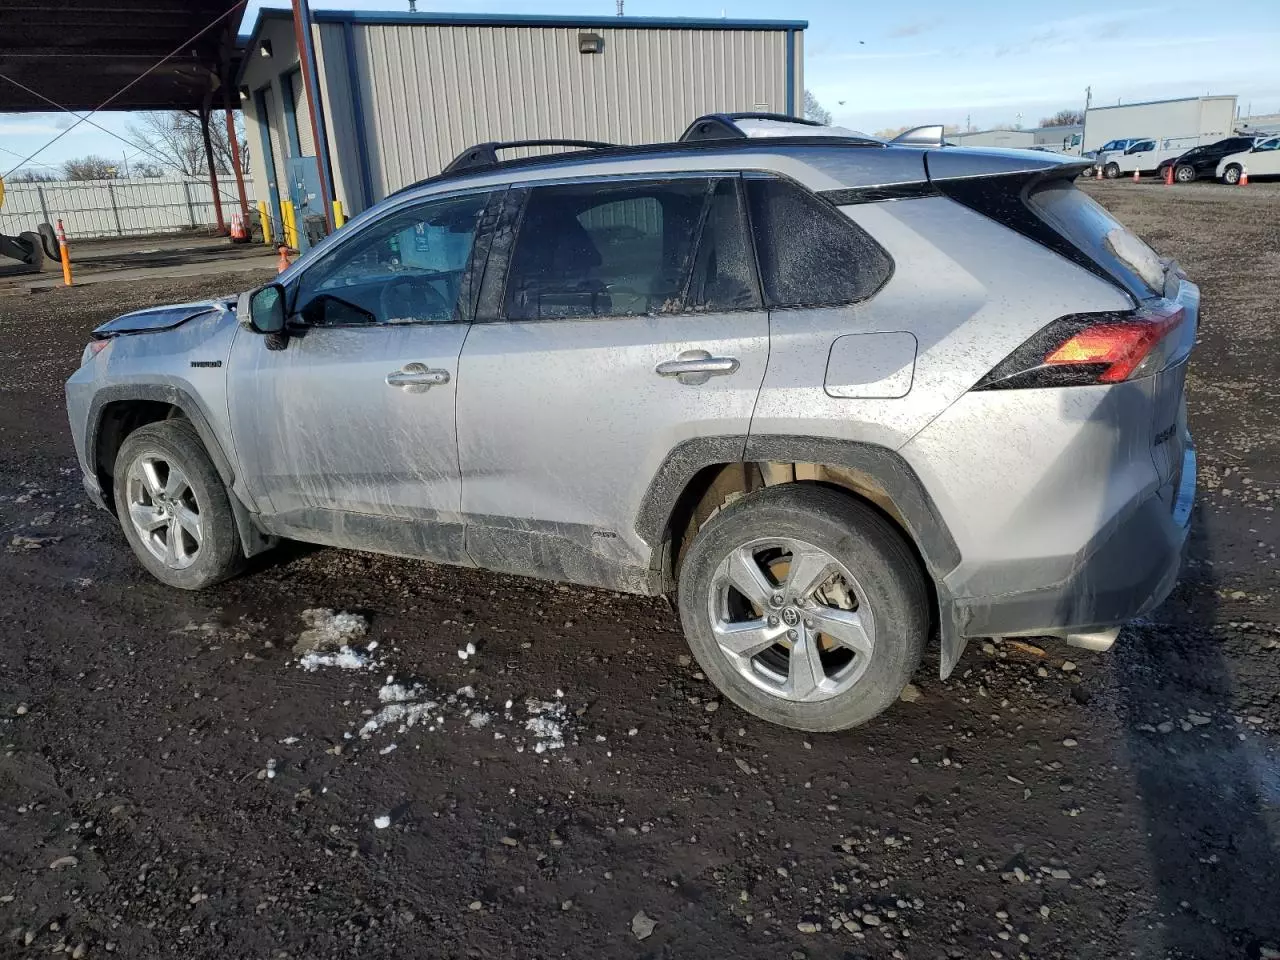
Aucun dommage détecté.
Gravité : aucun